Casablanca

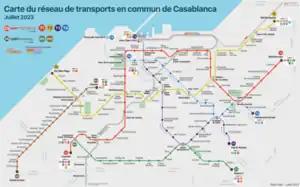
Map of the Casablanca public transport network (July 2023).

Jews have a long history in Casablanca. A Sephardic Jewish community was in Anfa up to the destruction of the city by the Portuguese in 1468. Jews were slow to return to the town, but by 1750, the Rabbi Elijah synagogue was built as the first Jewish synagogue in Casablanca. It was destroyed along with much of the town in the 1755 Lisbon earthquake.